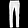
Label: Trouser